Toronto Transit Commission fares

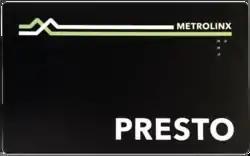
Presto card

The Presto card is a stored-value smartcard that can be used on the TTC, along with GO Transit, Union Pearson Express and eight other transit service providers across the Greater Toronto and Hamilton Area as well as on OC Transpo in Ottawa (similar to the Opus card used in the Greater Montreal area and Quebec City and the Compass Card used in the Metro Vancouver area).